Culcheth railway station

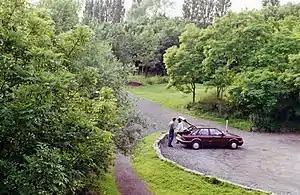
Site of the station in 1996

Culcheth railway station served the village of Culcheth, Lancashire, England. It was west of the bridge where Wigshaw Lane crossed the railway.